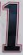
Number: 1